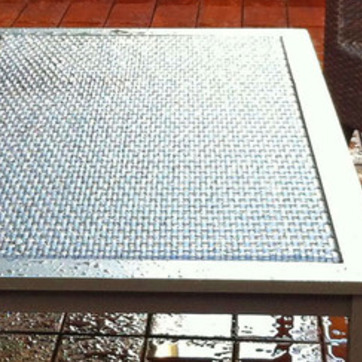
Material: other